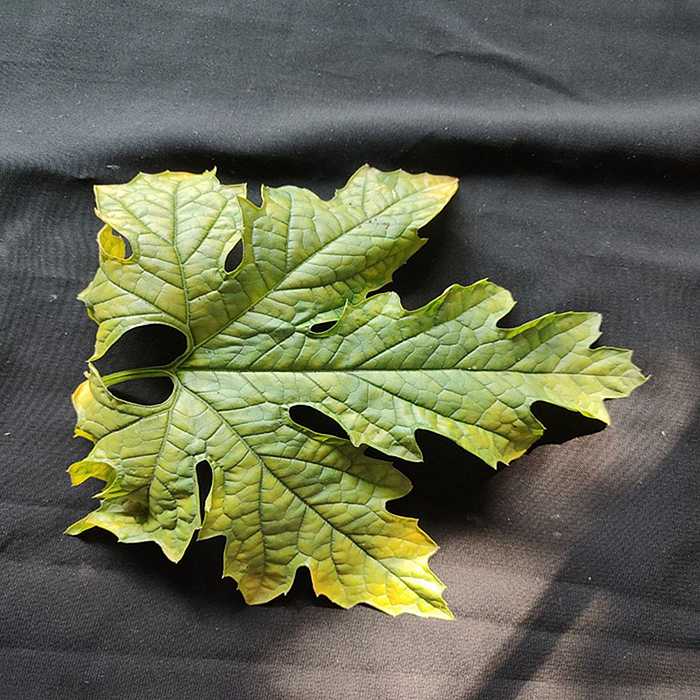
Plant: Bitter Gourd
Label: Mosaic virus